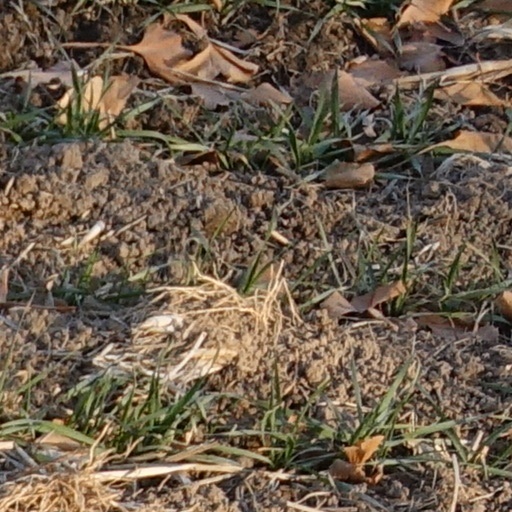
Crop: wheat